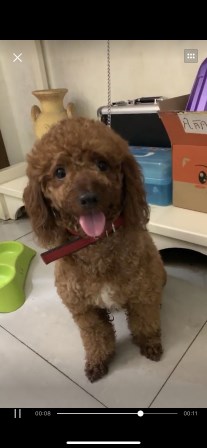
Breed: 7449-n000128-teddy